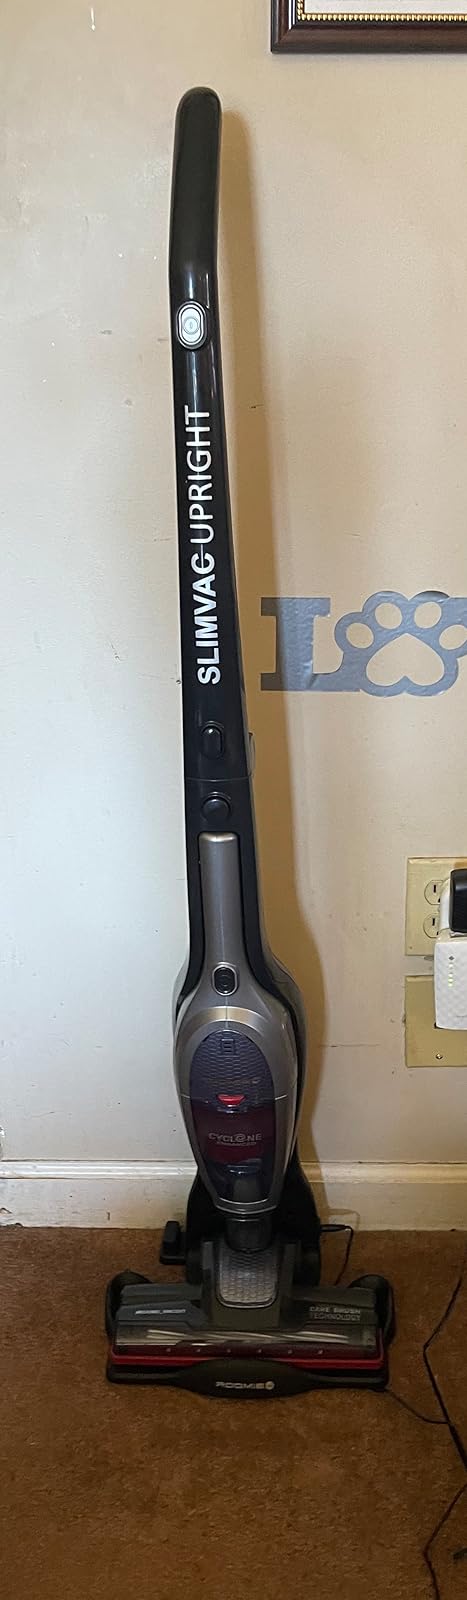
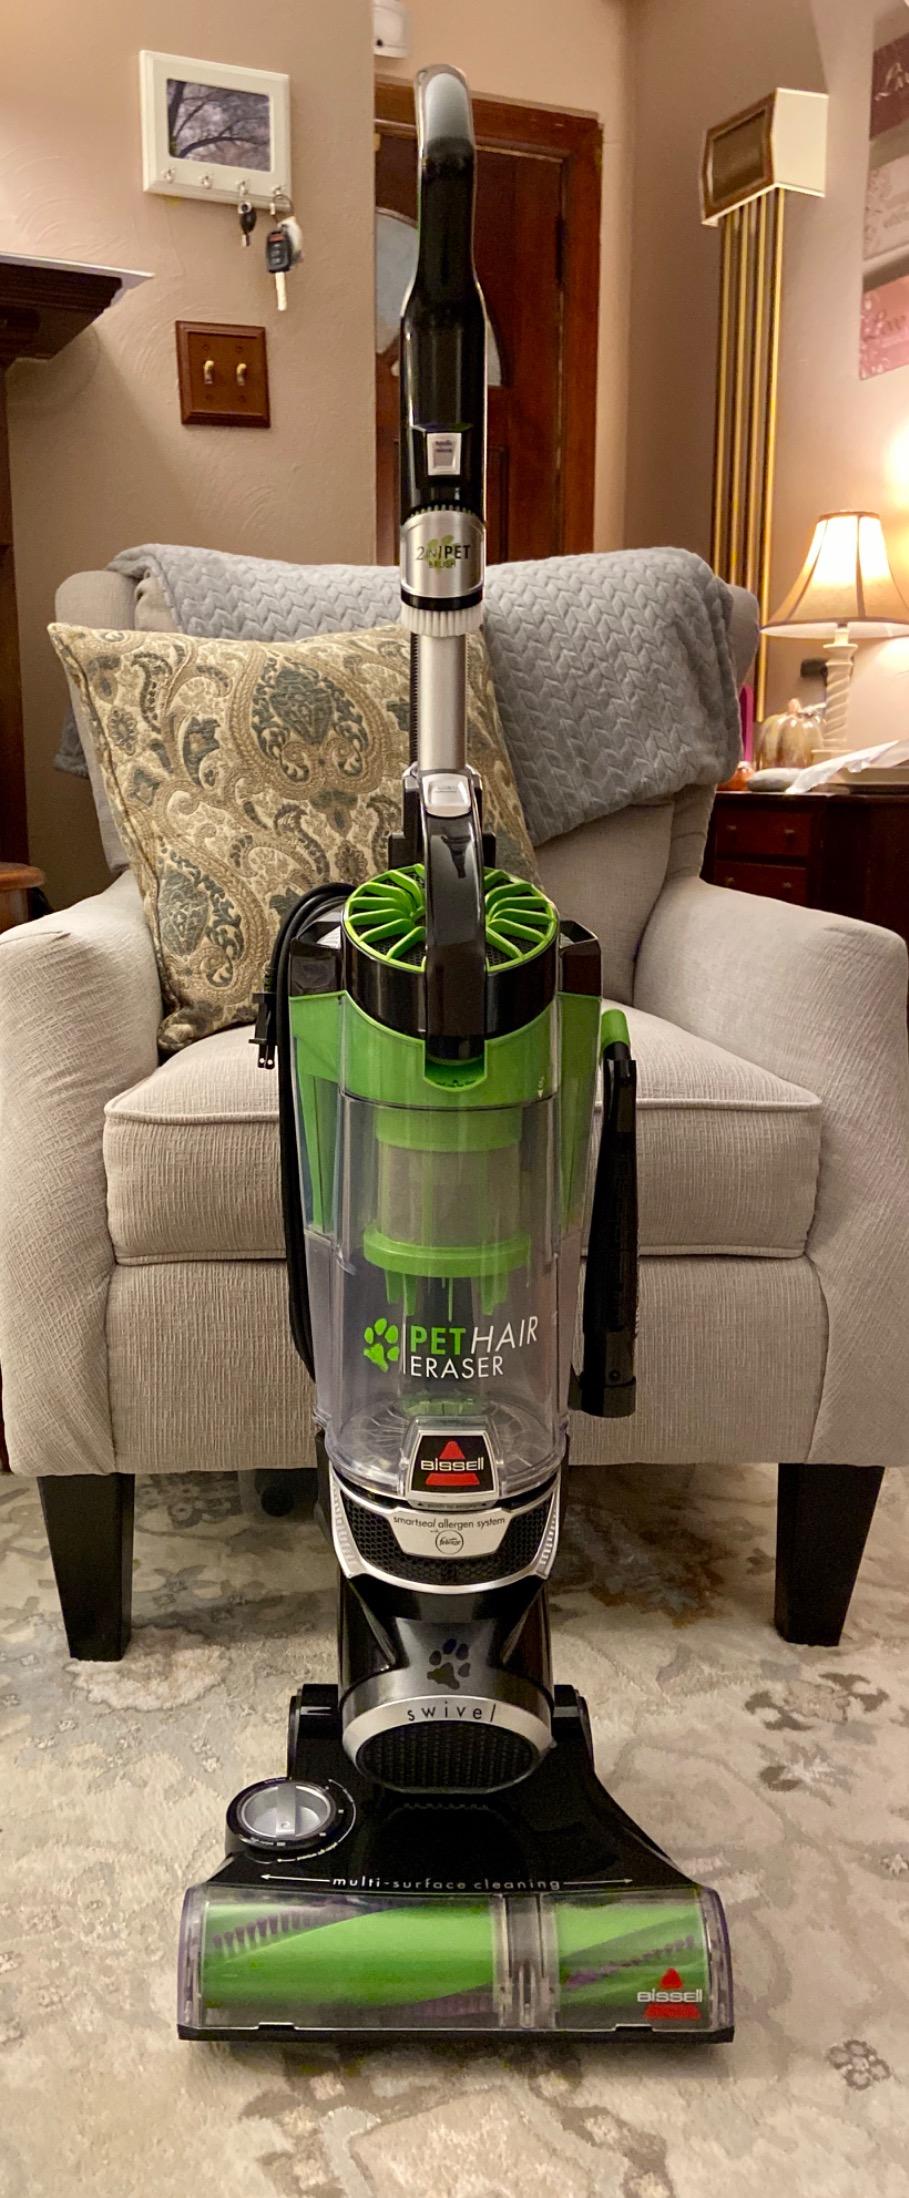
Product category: items_vacuum
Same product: no